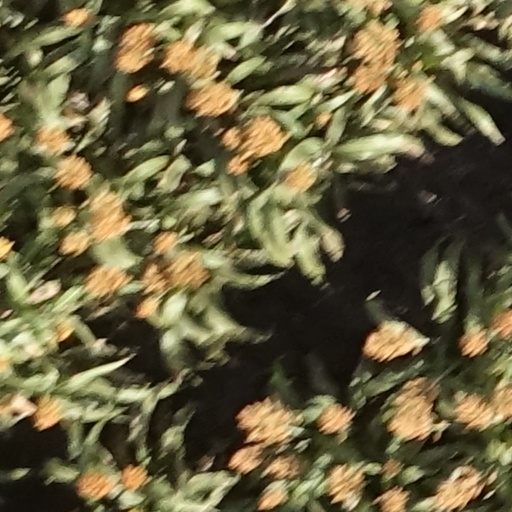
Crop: sorghum